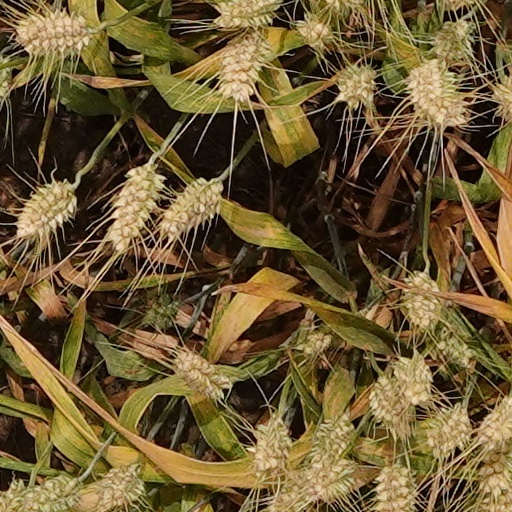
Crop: wheat